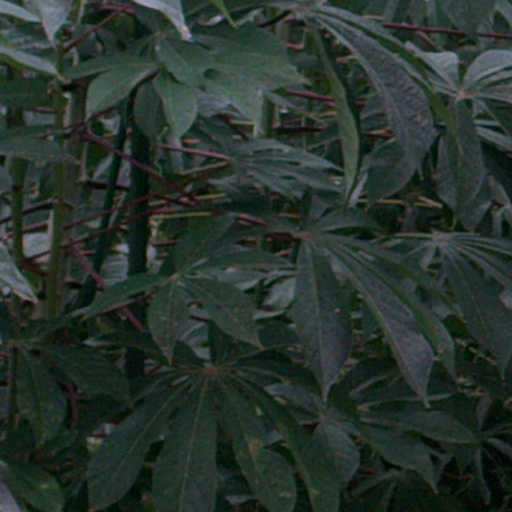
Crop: cassava